Shinji Miyadai

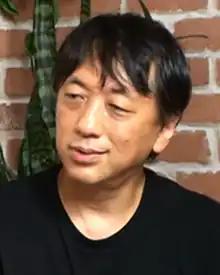

Miyadai has a PhD from the University of Tokyo for his research on Mathematical sociology.